Edith Wharton

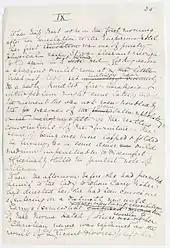
Page from original manuscript of "The House of Mirth", in Edith Wharton's hand

In addition to novels, Wharton wrote at least 85 short stories. She was also a garden designer, an interior designer, and a taste-maker of her time. She wrote several design books, including her first major published work, "The Decoration of Houses" (1897), co-authored by Ogden Codman. Another of her "home and garden" books is the generously illustrated "Italian Villas and Their Gardens" of 1904, illustrated by Maxfield Parrish.